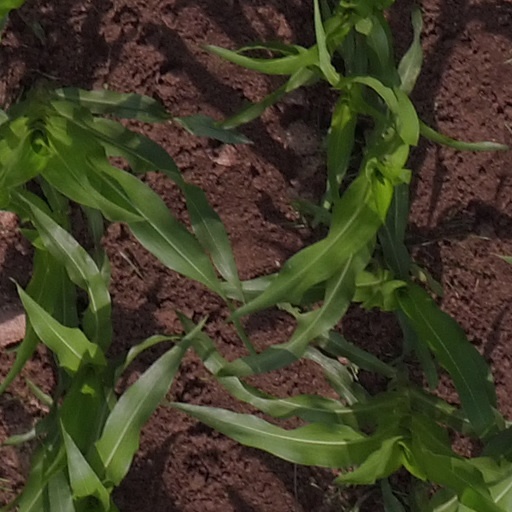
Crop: maize; corn